Desert Training Center

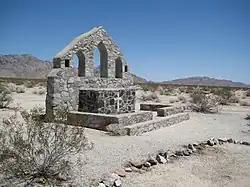
Catholic Chapel at Camp Iron Mountain, WW2 era. Camp Iron Mountain is the best-preserved divisional camp today. Now preserved in Mojave Trails National Monument.

This simulated theater of operation was the largest military training ground in the history of military maneuvers. A site near Shavers Summit (now known as Chiriaco Summit) between Indio and Desert Center, was selected as the headquarters of the DTC. The site, called Camp Young after the first commandant of the Army War College and the first Army Chief of Staff Samuel Baldwin Marks Young, was the world's largest army post.